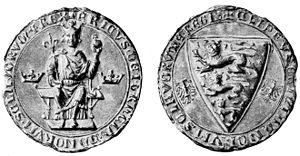
Éric VI Menved, roi du Danemark de 1286 à 1319